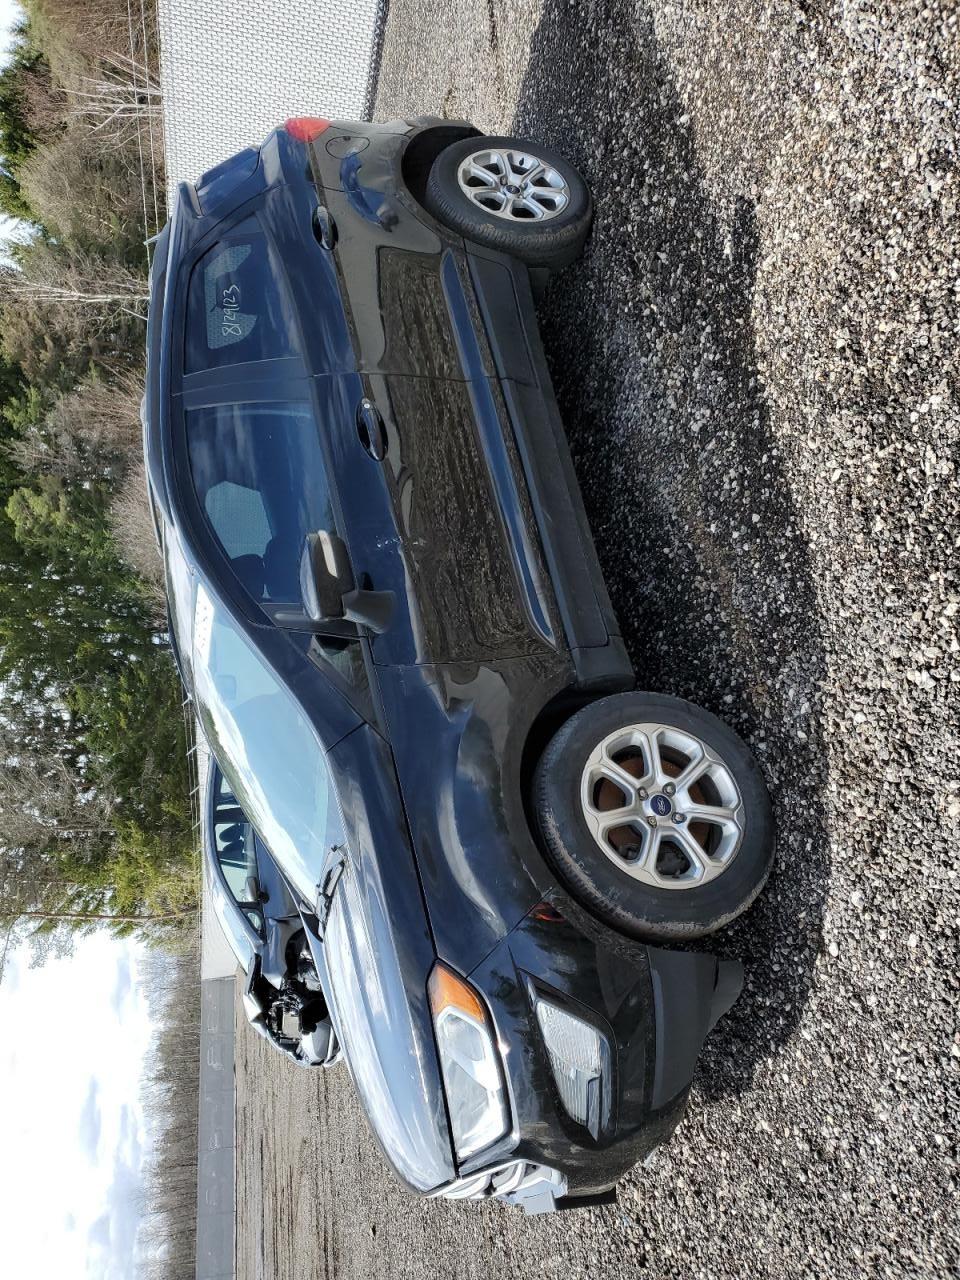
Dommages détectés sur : capot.
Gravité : mineur